SS Prinz Friedrich Wilhelm

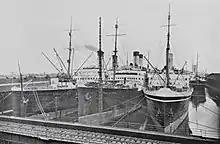
Three steamships docked together -- the SS "Empress of France", the SS "Empress of India", and SS "Empress of Britain". Note the curved bow of the 1891 "Empress of Britain" in contrast with the straight-sided bows of the newer ships in the CP fleet. (1926)

On August 25, 1921, the SS "Empress of India" was chartered to Cunard. She completed two round-trip voyages between Southampton and New York. Then Cunard returned her to Canadian Pacific. On June 23, 1922, she set out on what would be the first of only two Liverpool-Quebec voyages. On August 21, 1922, the "Empress" set out for what would become her sole opportunity to sail the Southampton-Cherbourg-Quebec route.